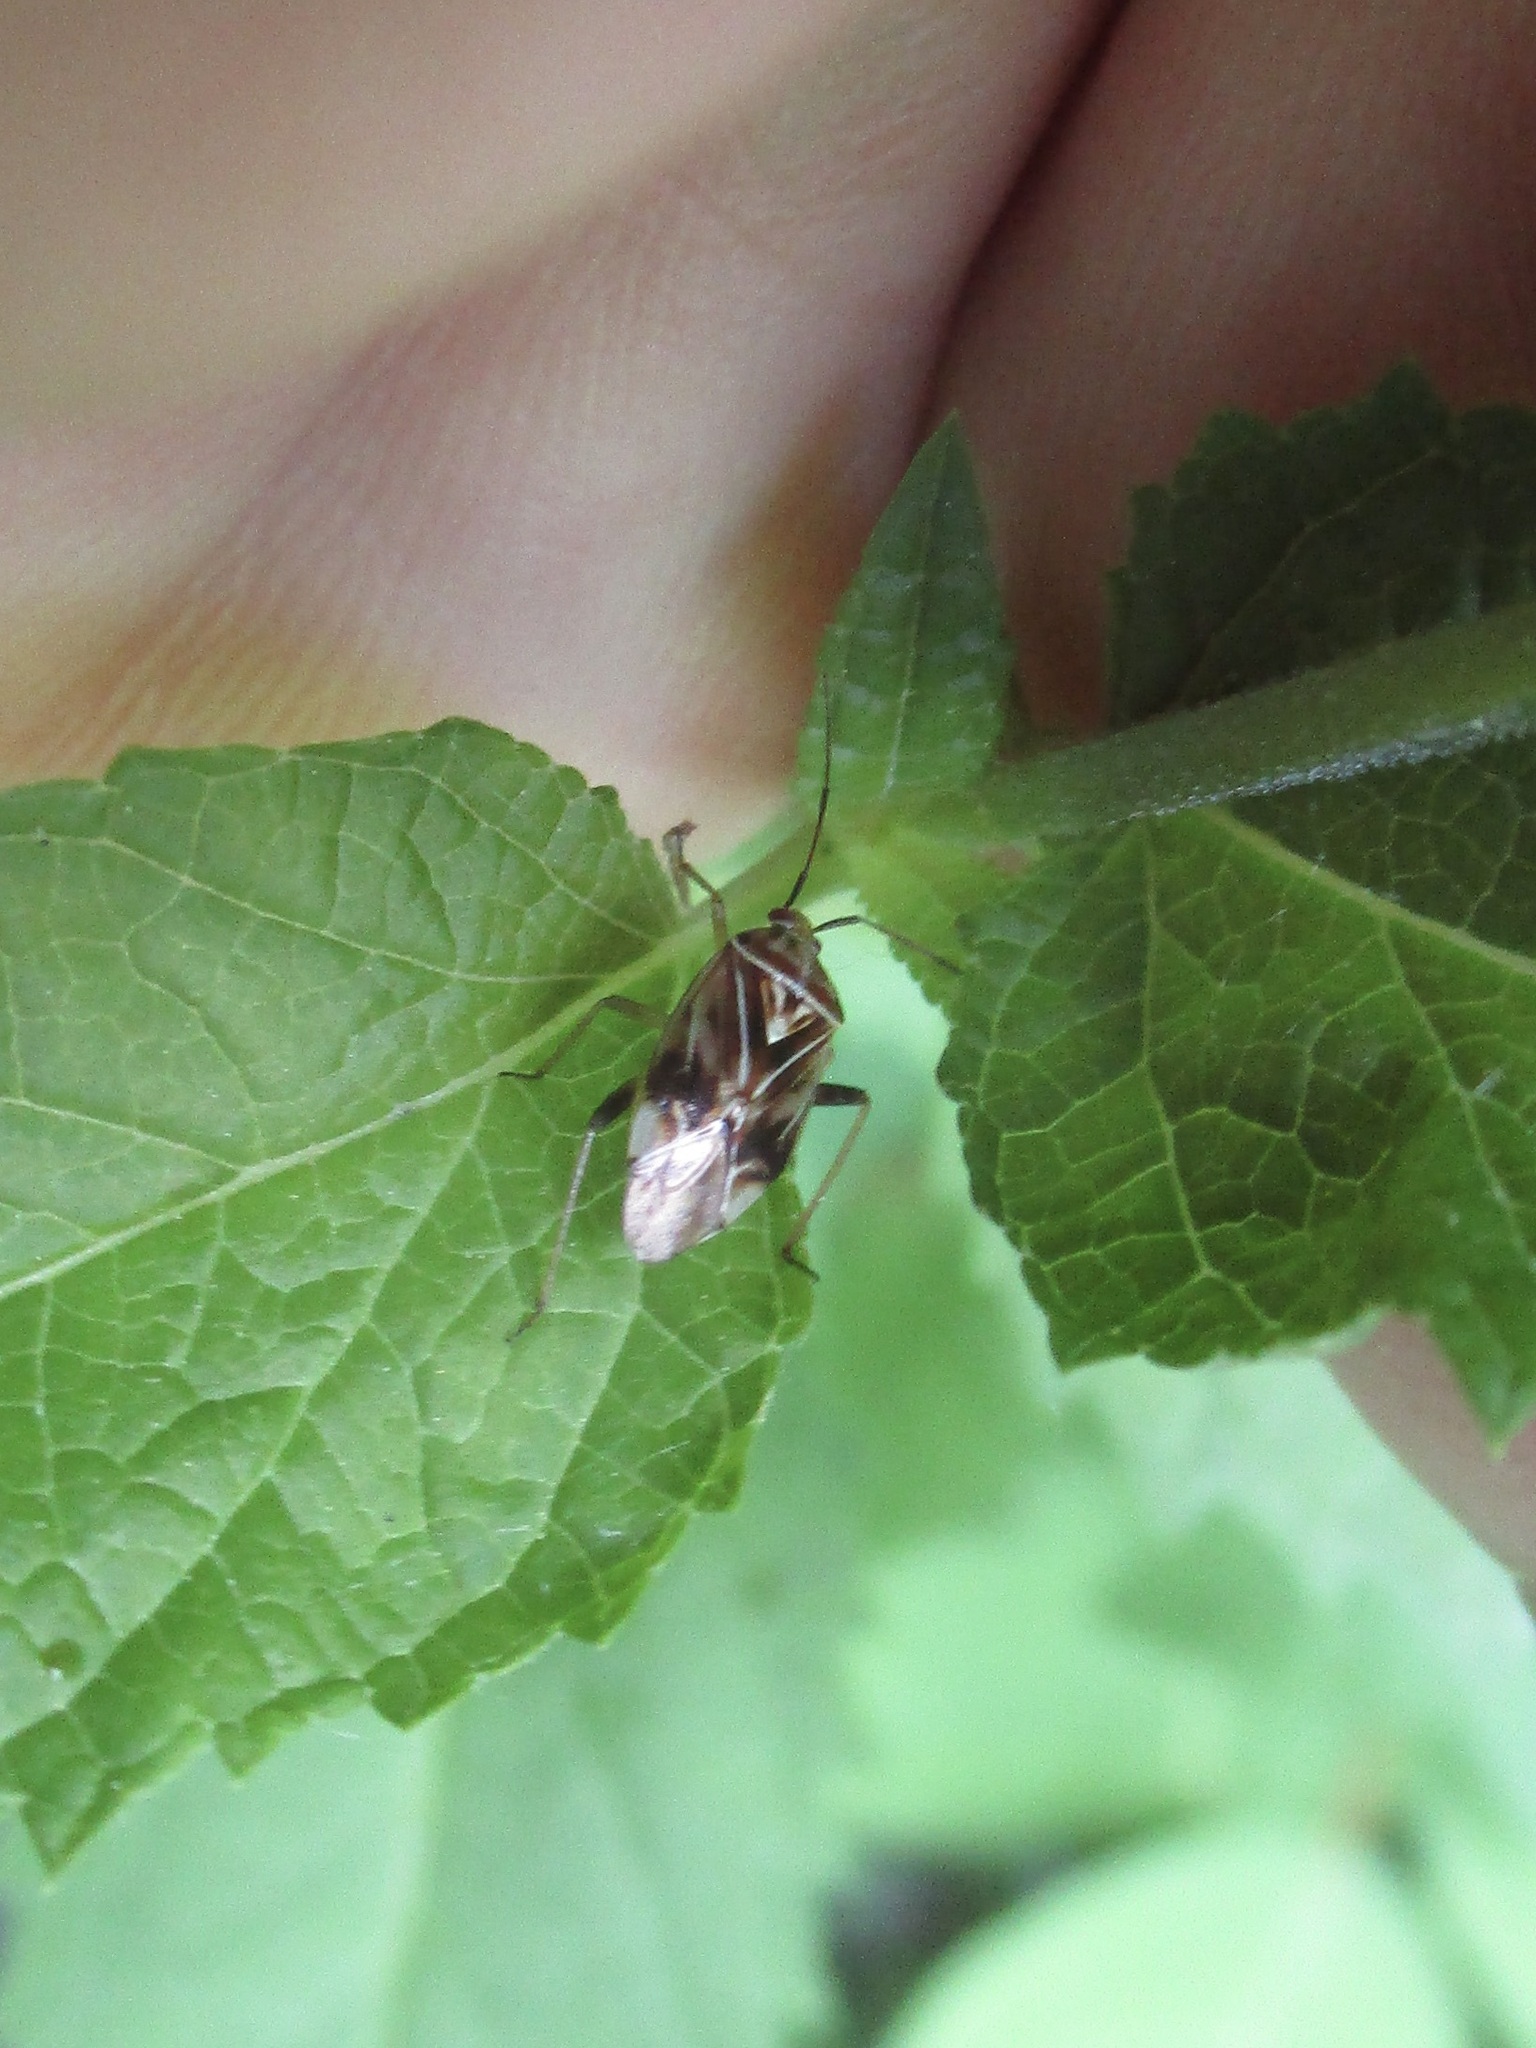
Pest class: lygus_bug